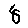
Label: 8